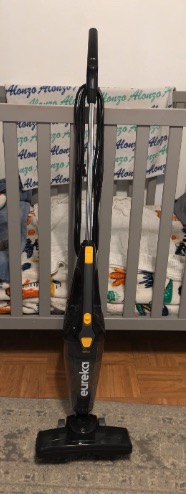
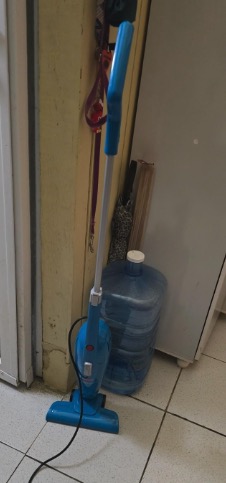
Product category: items_vacuum
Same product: no